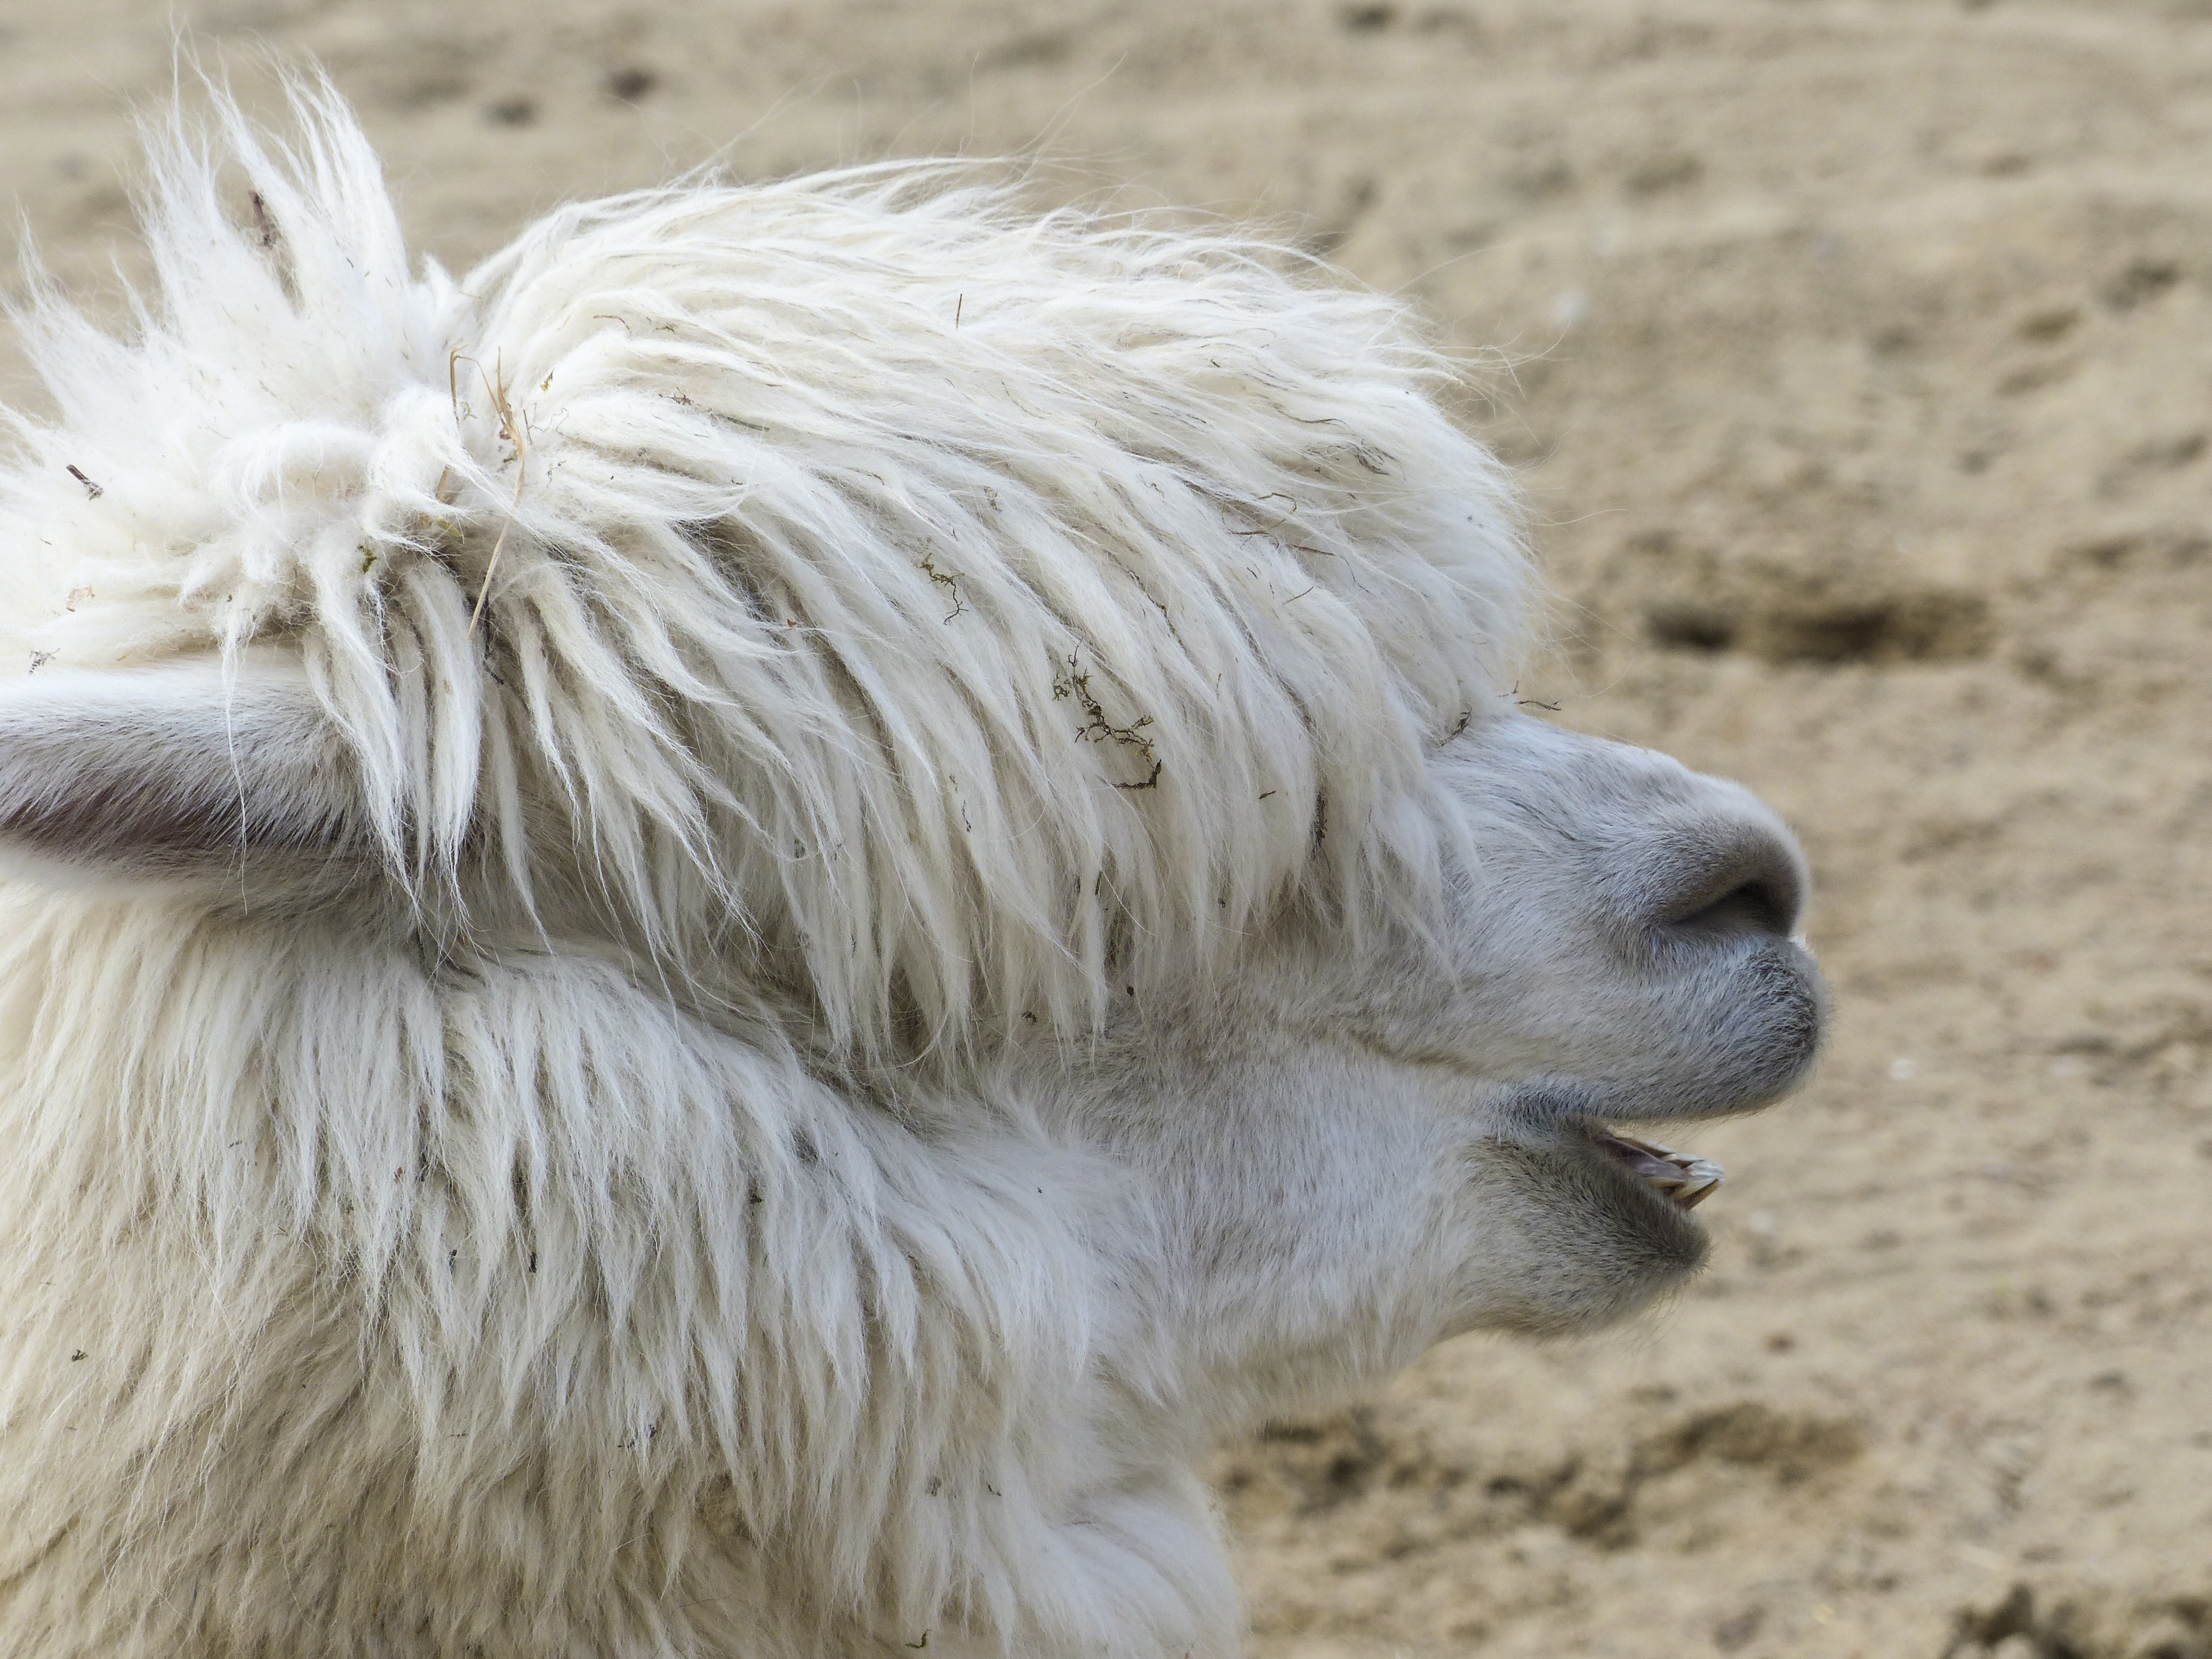
nature, desert, animal, portrait, camel, sheep, mammal, mane, close up, llama, alpaca, outside, furry, head, vertebrate, south america, lama glama, camel like mammal